Wrexham

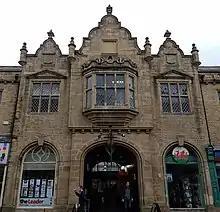

The Acts of Union passed during the reign of Henry VIII brought the lordship into the full system of English administration and law. It became part of the new shire of Denbighshire in 1536.